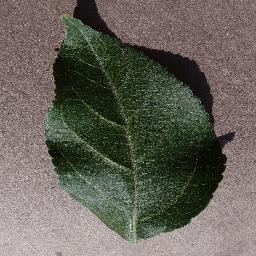
Label: Apple___healthy